Winfried Muthesius

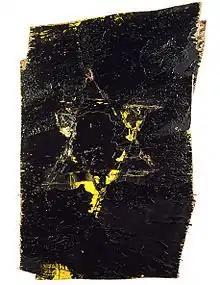
"Star" (1995) "Photograph: Jörg von Bruchhausen"

The "Star" series of large-format images was created in 1995. The subject of the "Star" and "Cross" series is violence in the past and present. Stars of David, beaten in with an axe and a chainsaw, explore the expulsion of the Jewish communities over the centuries as a reminder of the need for respect.